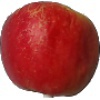
Label: Apple Red Yellow 1